Washburn Guitars

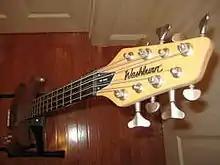
Headstock of a Washburn RB2802 eight-string bass.

By 1991, production of Washburn instruments had shifted almost entirely to Korea, built by Samick. When Samick opened their Cileungsi, Indonesia, facility in 1992, this factory also began to produce Washburn-branded instruments, generally identifiable by an "SI-" serial number prefix.